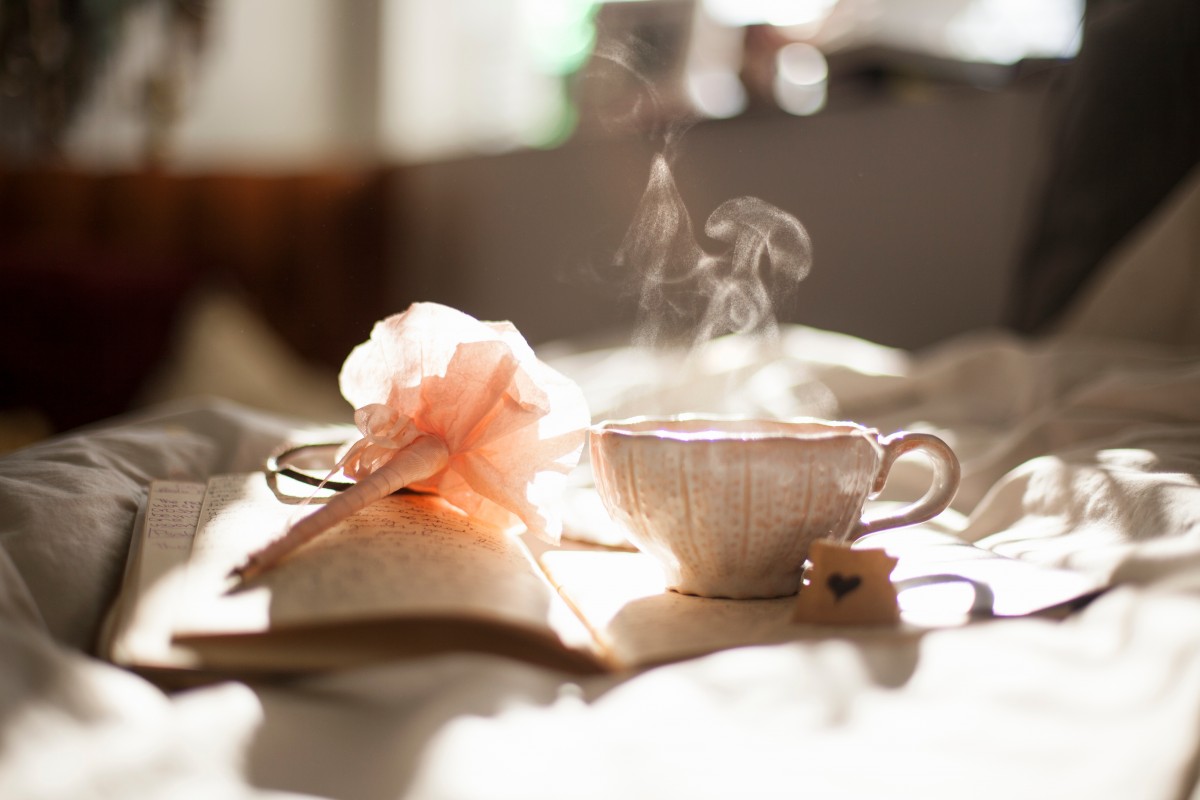
Tags: tea, flower, diary, journal, notepad, meal, wedding, ceremony, sweetness